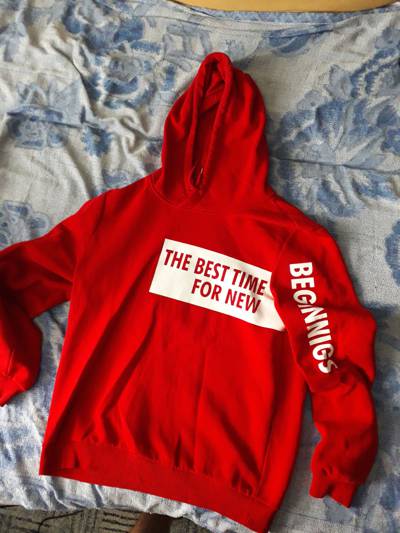
Waste category: clothes